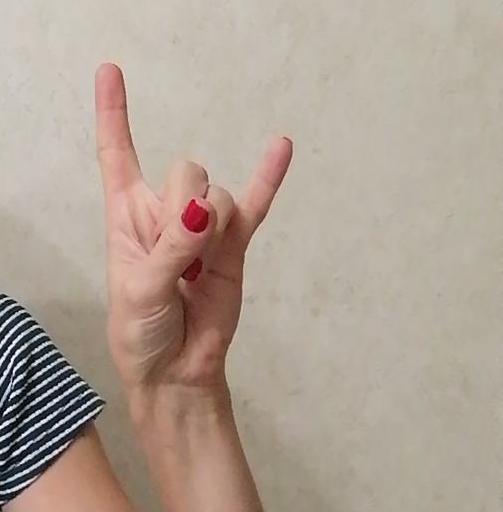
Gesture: rock